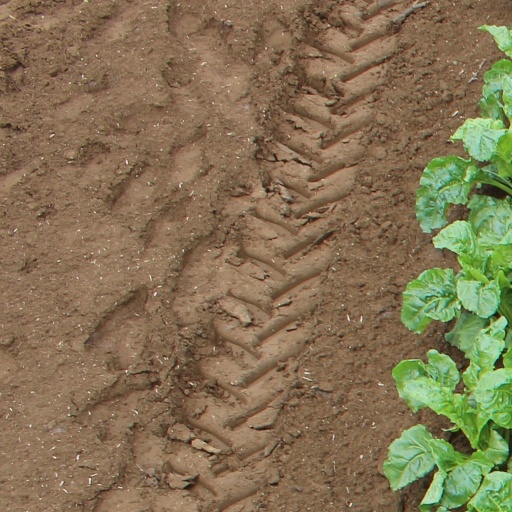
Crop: sugar beet